HMS Tartar (F43)

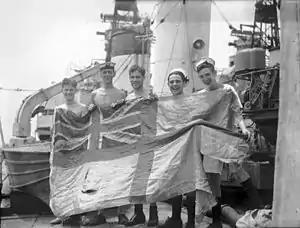
A proud souvenir, the torn Battle Ensign of HMS "Tartar", carried in her action with German destroyers in the Channel

In March and April 1944 she deployed as the Leader of the 10th Destroyer Flotilla with the Plymouth Command to carry out offensive patrols against coastal shipping off the French coast, as well as escorting allied convoys through the English Channel. In May she provided cover with the cruiser for the minelayer , on a minelaying operation off the French coast in preparation for the Allied landings in Normandy. On 6 June she led the 10th Destroyer Flotilla into the English Channel to prevent German interference with the landings or the passage of convoys during Operation Neptune.